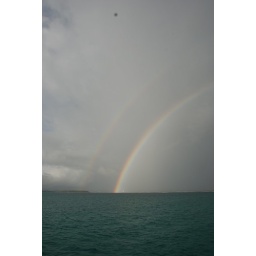
Double rainbow over a boat on the coast of Antigua